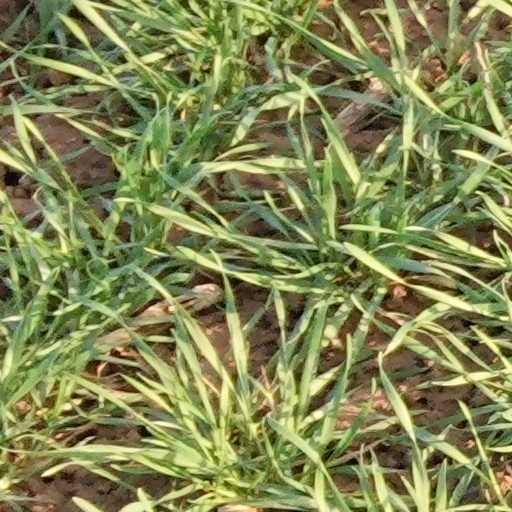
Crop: wheat